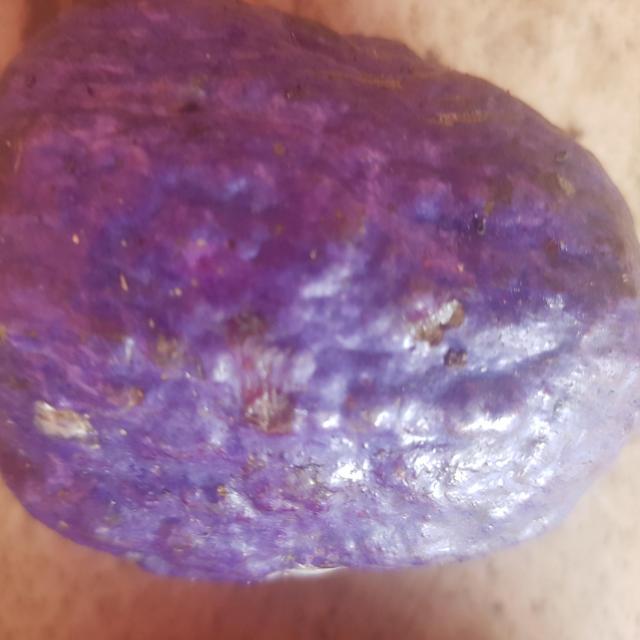
Plum grade: unaffected